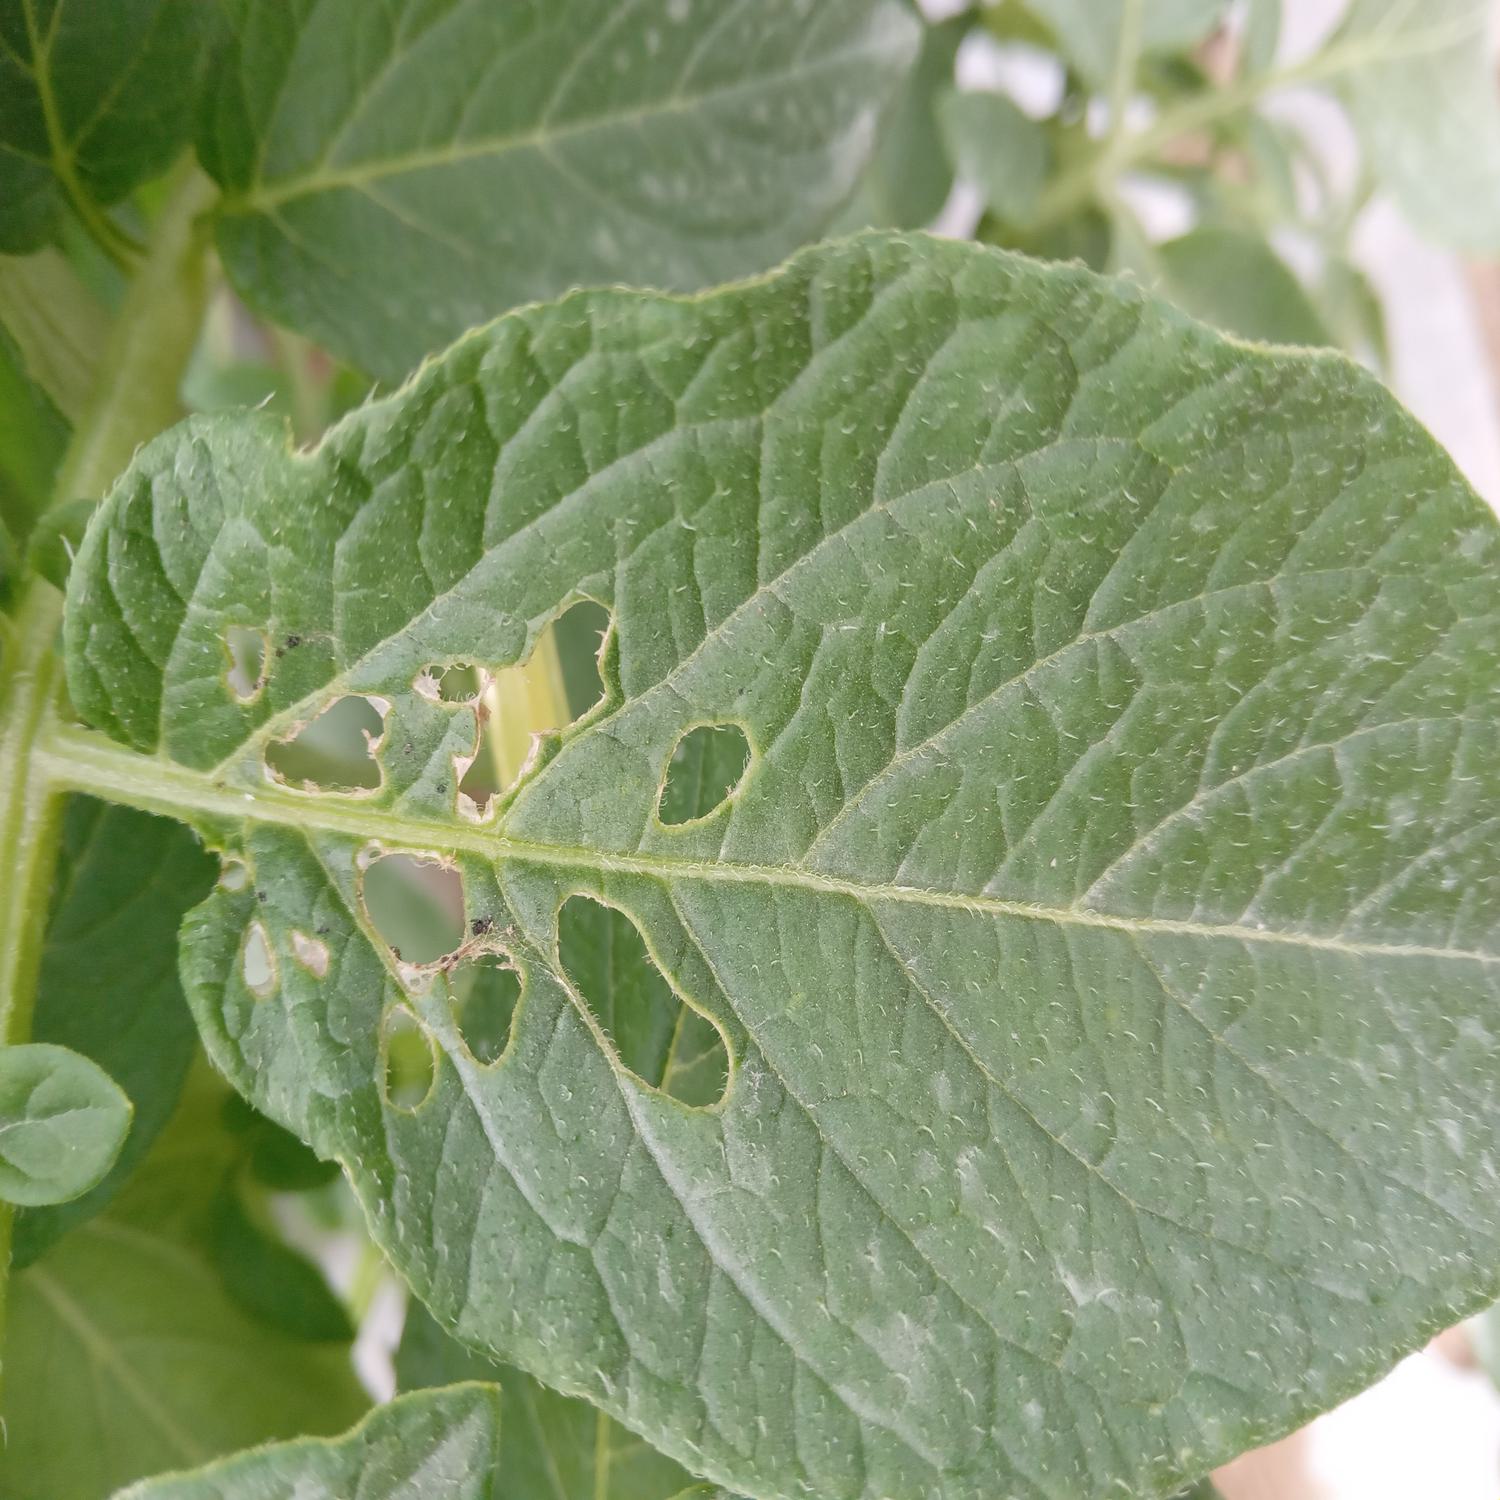
Label: Pest